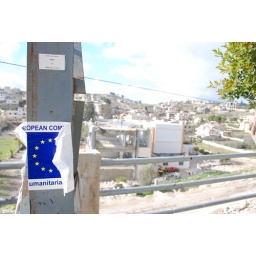
repaired street lamp in the forground / steroyed school building in the background.